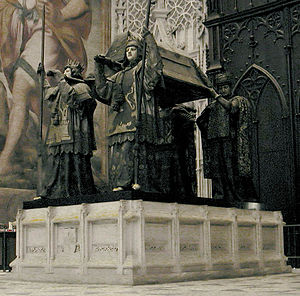
Katedralen i Sevilla
Christoffer Columbus' sarkofag
Katedralen i Sevilla er en romerskkatolsk katedral i Sevilla i spanske Andalusien. Det er den største gotiske katedral og den tredjestørste kirke i verden. Det er også den største katedral i verden da de to større kirker, Basílica do Santuário Nacional de Nossa Senhora Aparecida i Brasilien og Peterskirken i Rom, ikke er sæder for biskopper. Katedralen blev registreret i 1987 af UNESCO som et sted indenfor verdensarven, sammen med paladset Alcázar i Sevilla og Archivo General de Indias, også i Sevilla.